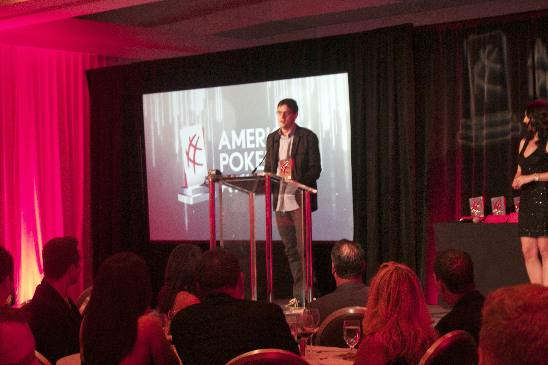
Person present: Yes